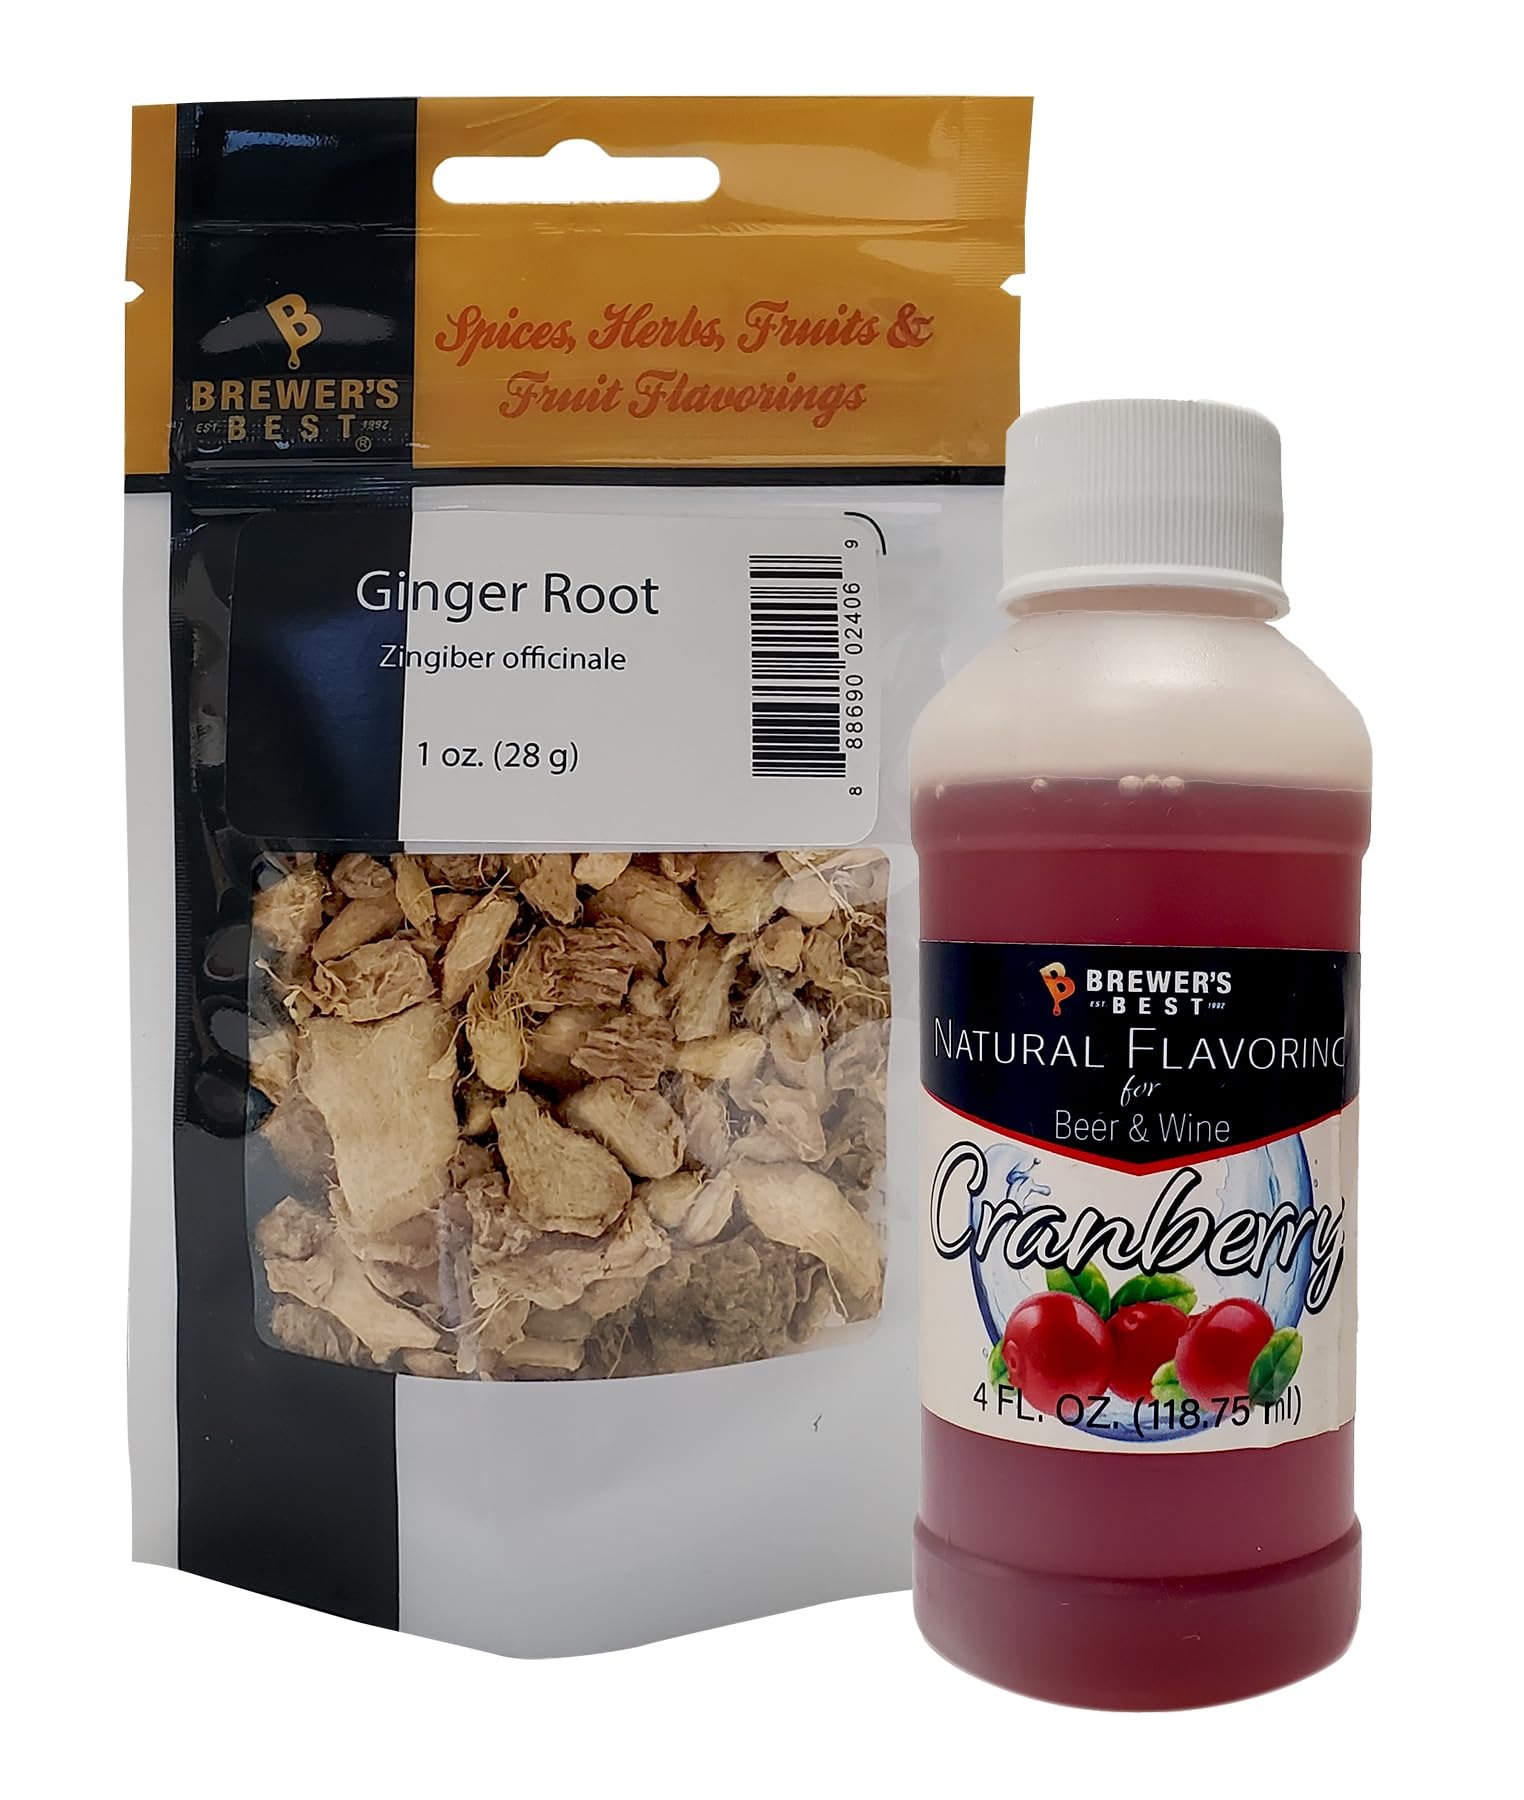
Item Name: Home Brew Ohio - Home Brewing “Holiday Flavor Bundle” Cranberry Ginger
Bullet Point 1: Premium Ginger Root: 1 ounce of high-quality Ginger Root for a warm and spicy infusion in your homemade creations.
Bullet Point 2: Natural Cranberry Flavoring: Elevate your blends with the tangy and refreshing taste of fresh cranberries.
Bullet Point 3: All Together: When both ingredients are used together, it offers everything you need for a delicious Cranberry Ginger-inspired experience.
Bullet Point 4: Easy to Use: The flavorings are designed for easy incorporation into your homemade creations, ensuring a hassle-free experience.
Bullet Point 5: Crafted for All Levels: Whether you're a seasoned homebrewer, baker or cook, or you're just starting out, this bundle is designed to inspire creativity and deliver a delicious Holiday-inspired concoction that will be the highlight of any occasion.
Product Description: Introducing the Home Brew Ohio "Holiday" Cranberry Ginger Flavor Bundle – the perfect kit for brewing, baking, or anything you can imagine! This awesome package brings together the tart and refreshing taste of cranberries and the warming spice of ginger, all in one fantastic set. Inside, you'll find 1 ounce of top-notch Ginger Root– raw, dried bits of natural ginger root that will infuse anything you like with a fiery kick. Then, there's the Natural Cranberry Flavoring, which adds the bright and tart taste of fresh cranberries. Use both to create a perfect blend that tastes just like the spirit of the winter holidays, or use them separately to create your own unique flavor! Whether you've experimented with different flavor combinations before or you're just getting started, this bundle is your secret weapon for making one-of-a-kind Cranberry Ginger-flavored creations. So, let your creativity flow, mix up those flavors, and make your own batch of Holiday-inspired perfection!
Value: 1.0
Unit: Count

Price: 14.99